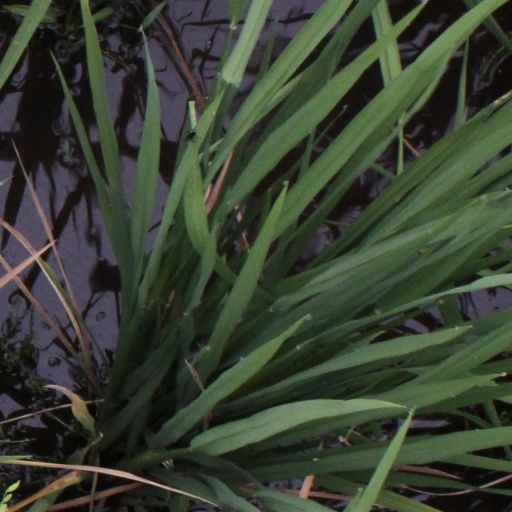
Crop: rice